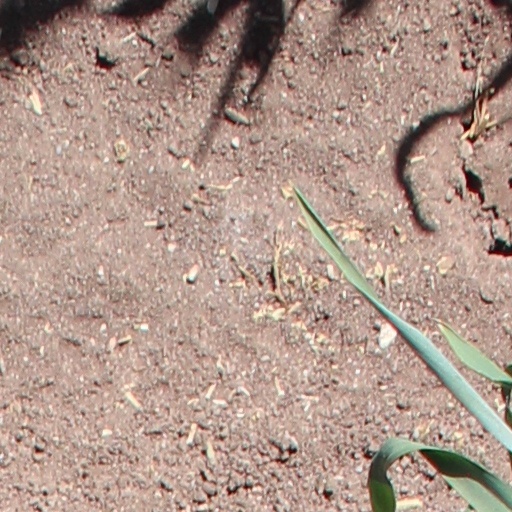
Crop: wheat